Tages

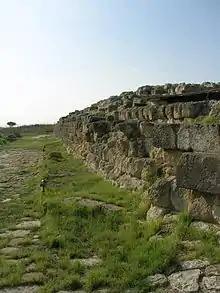
Foundation of Etruscan temple at Tarquinia, scene of the Tages legend.

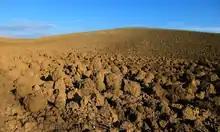
Furrows of the arable land in Umbria

Tages was claimed as a founding prophet of Etruscan religion who is known from reports by Latin authors of the late Roman Republic and Roman Empire. He revealed a cosmic view of divinity and correct methods of ascertaining divine will concerning events of public interest. Such divination was undertaken in Roman society by priestly officials called "haruspices".